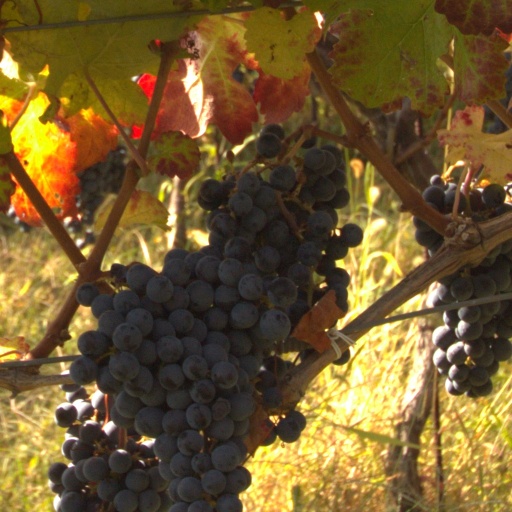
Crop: grape